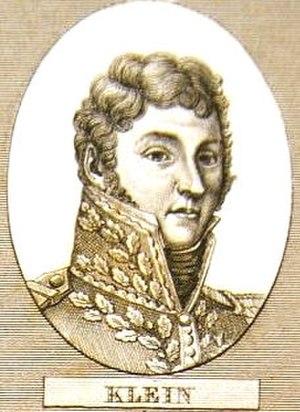
Dominique-Louis-Antoine Klein, né le 24 janvier 1761 à Blâmont et mort le 2 novembre 1845 à Paris, est un général et homme politique français de la Révolution et de l’Empire.